Belfast Car Ferries

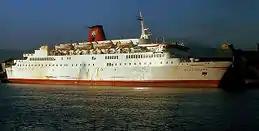
"Saint Colum I" at Belfast

Belfast Car Ferries was an Irish Sea ferry company that operated a passenger and freight roll-on/roll-off service between Northern Ireland and England.